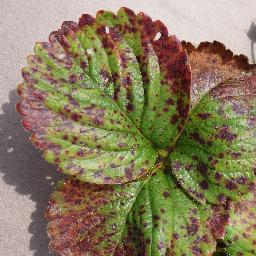
Label: Strawberry___Leaf_scorch